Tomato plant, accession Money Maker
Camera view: bottom (45 deg); turntable rotation: 270 degrees
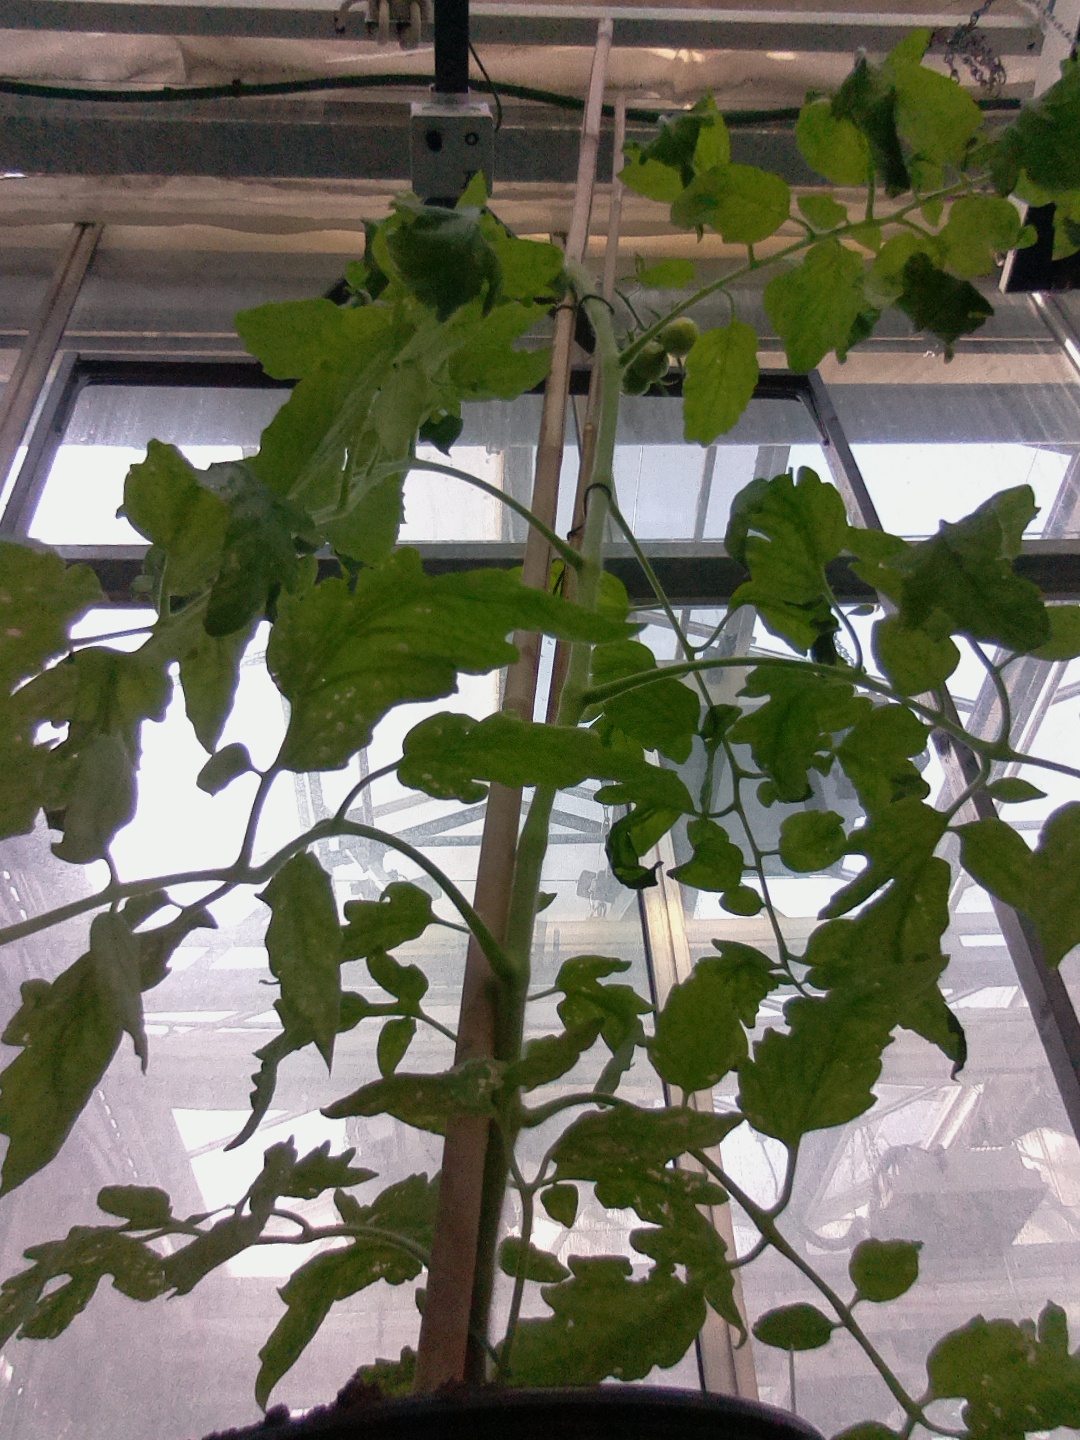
BBCH growth stage 72: 20%-30% of final fruit size